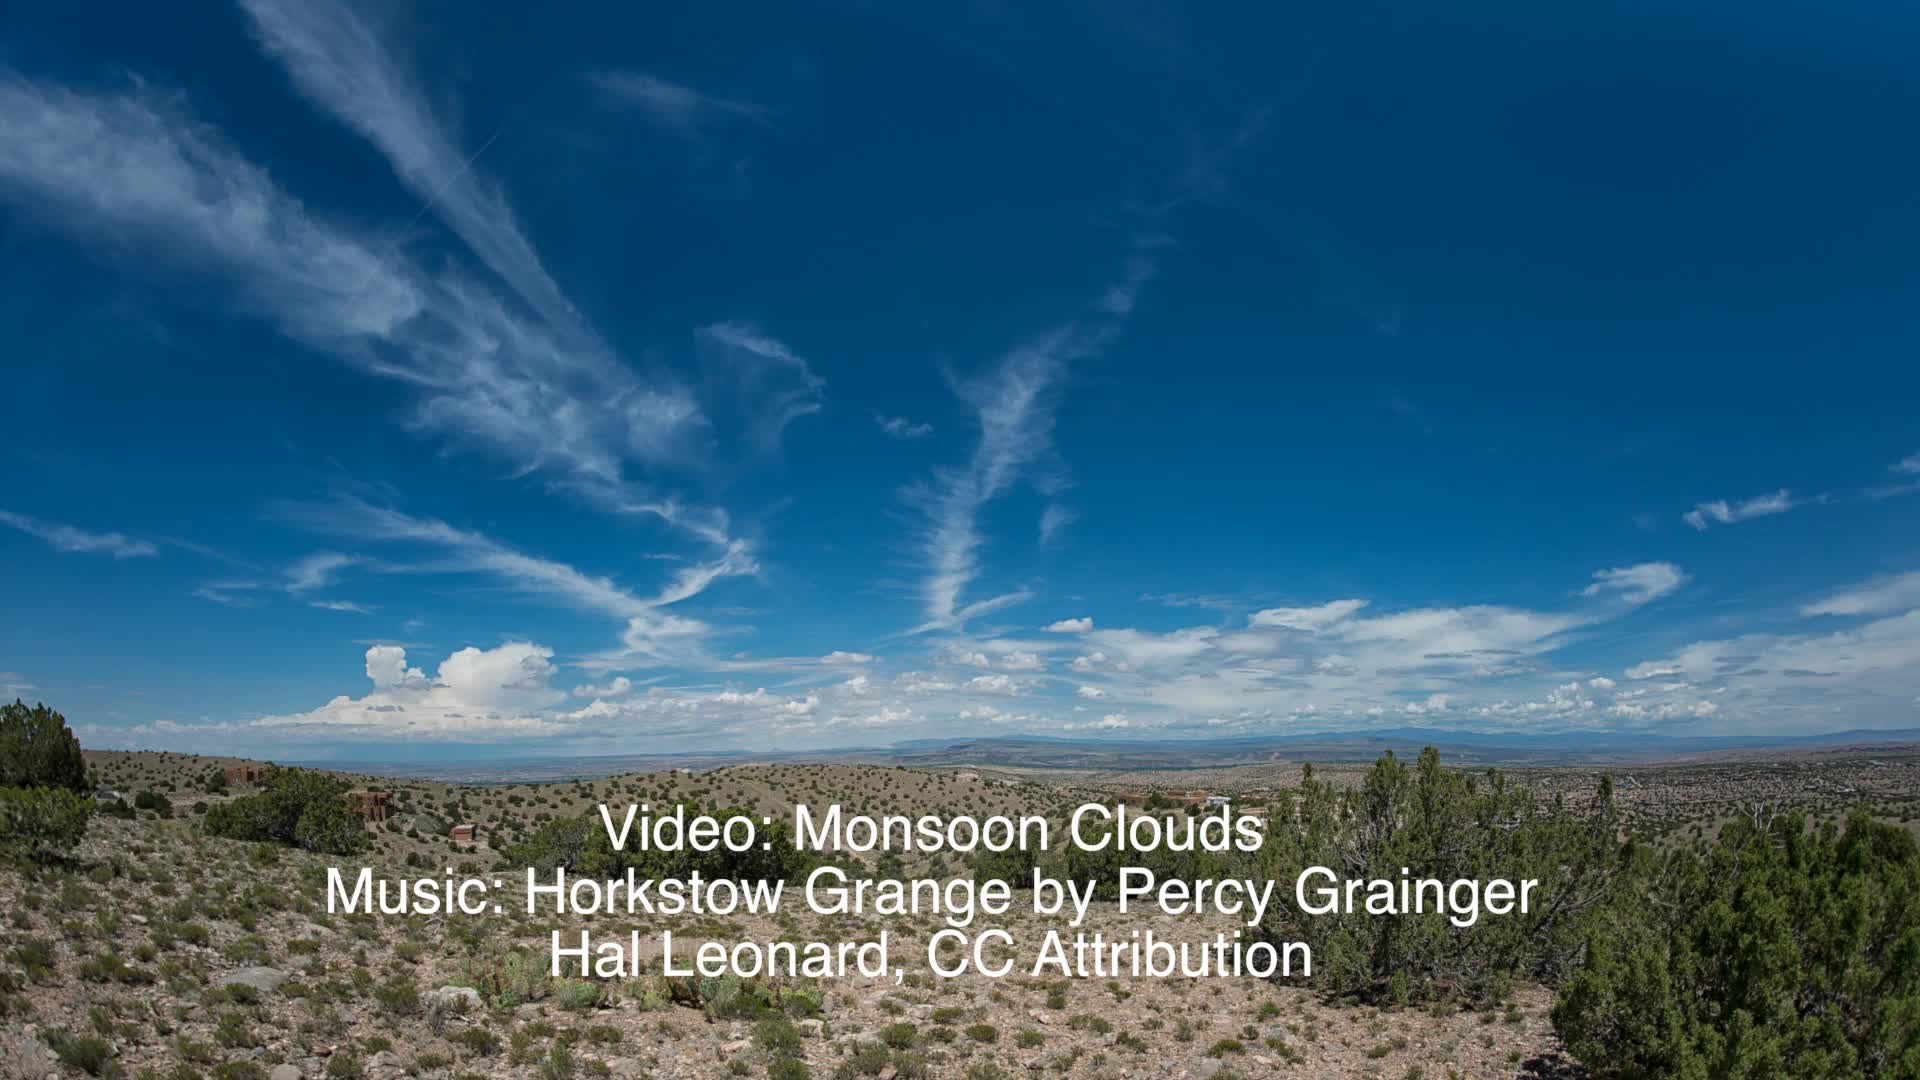
landscape, grass, horizon, cloud, sky, field, meadow, prairie, flower, wind, panorama, cumulus, agriculture, plain, grassland, plateau, habitat, nikond800e, newmexico, ecosystem, finalcutprox, photoshopcc2015, monsoonclouds, monsoonrain, percygrainger, timelapsevideo, nikcolorefexpro4, rokinon12mmf28, lightroomcc2015, detailenhancerfilter, alincolnshireposey, horkstowgrange, halleonardconcertband, steppe, natural environment, grass family